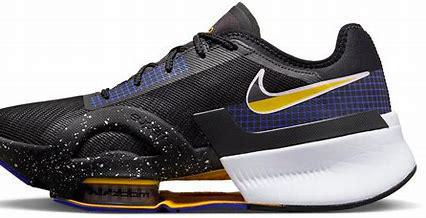
Brand: Nike
Model: Air Zoom Superrep 3